Malaria in the River Thames

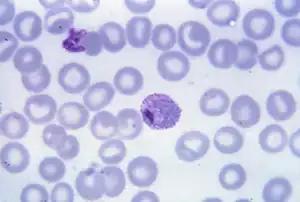
"Plasmodium vivax", cause of malaria in the Thames

Malaria was commonplace in the Thames marshes, including London, and was called "ague" or "marsh fever". While not all agues were caused by malaria, most scholars believe true malaria – the protozoan infection – was indeed present. Descriptions in early 19th century medical textbooks leave little doubt, since: It was mainly transmitted by the mosquito "Anopheles atroparvus", and was frequently lethal. It was so bad that most clergymen refused to reside in their parishes, where these were near the marshes.